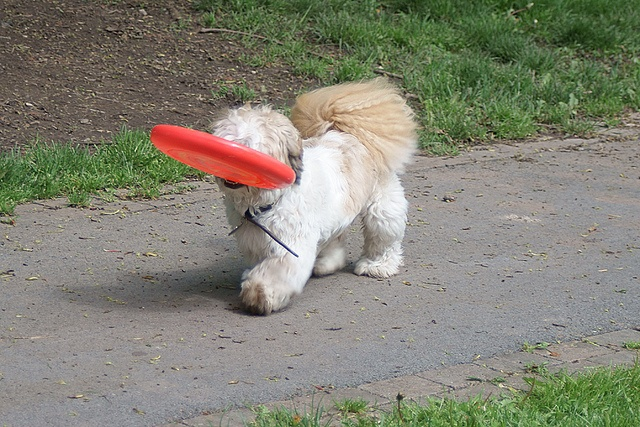
A small dog carrying a large Frisbee down a sidewalk.
there is a small white dog that is carrying a frisbee
a small dog carries a frisbe in its mouth
Small toy sized dog carrying a Frisbee down the street.
A white fluffy dog carries around a red Frisbee.